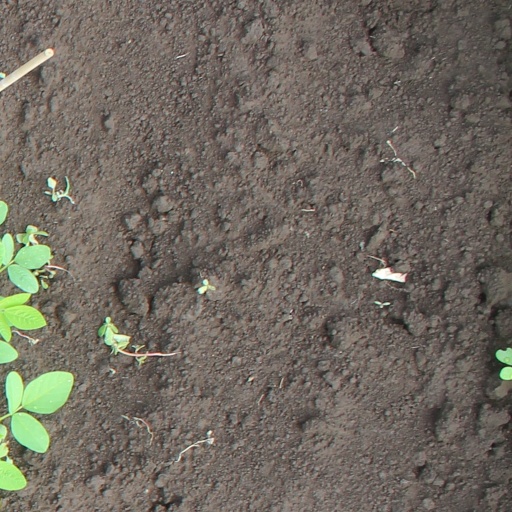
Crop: soybean